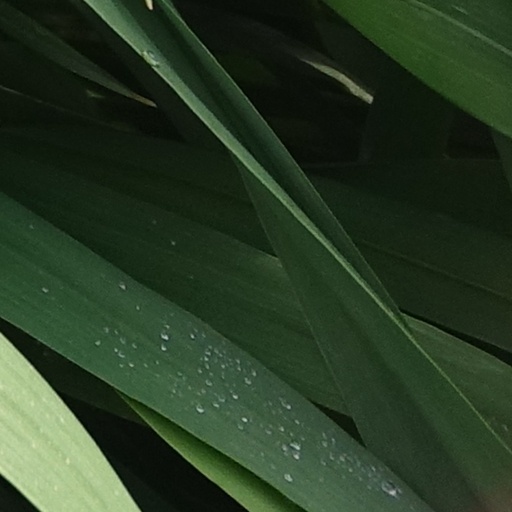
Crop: wheat